Isabelle Alonso

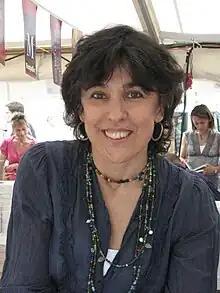
Alonso in 2009

Isabelle Alonso is a French writer of Spanish extraction. Her parents were exiled Spanish Republicans, and Alonso became a naturalized French citizen at the age of eight. She has published a series of books exploring her family history, among them "L'Exil est mon pays" (2006), "Fille de rouge" (2009) and "Maman" (2010).